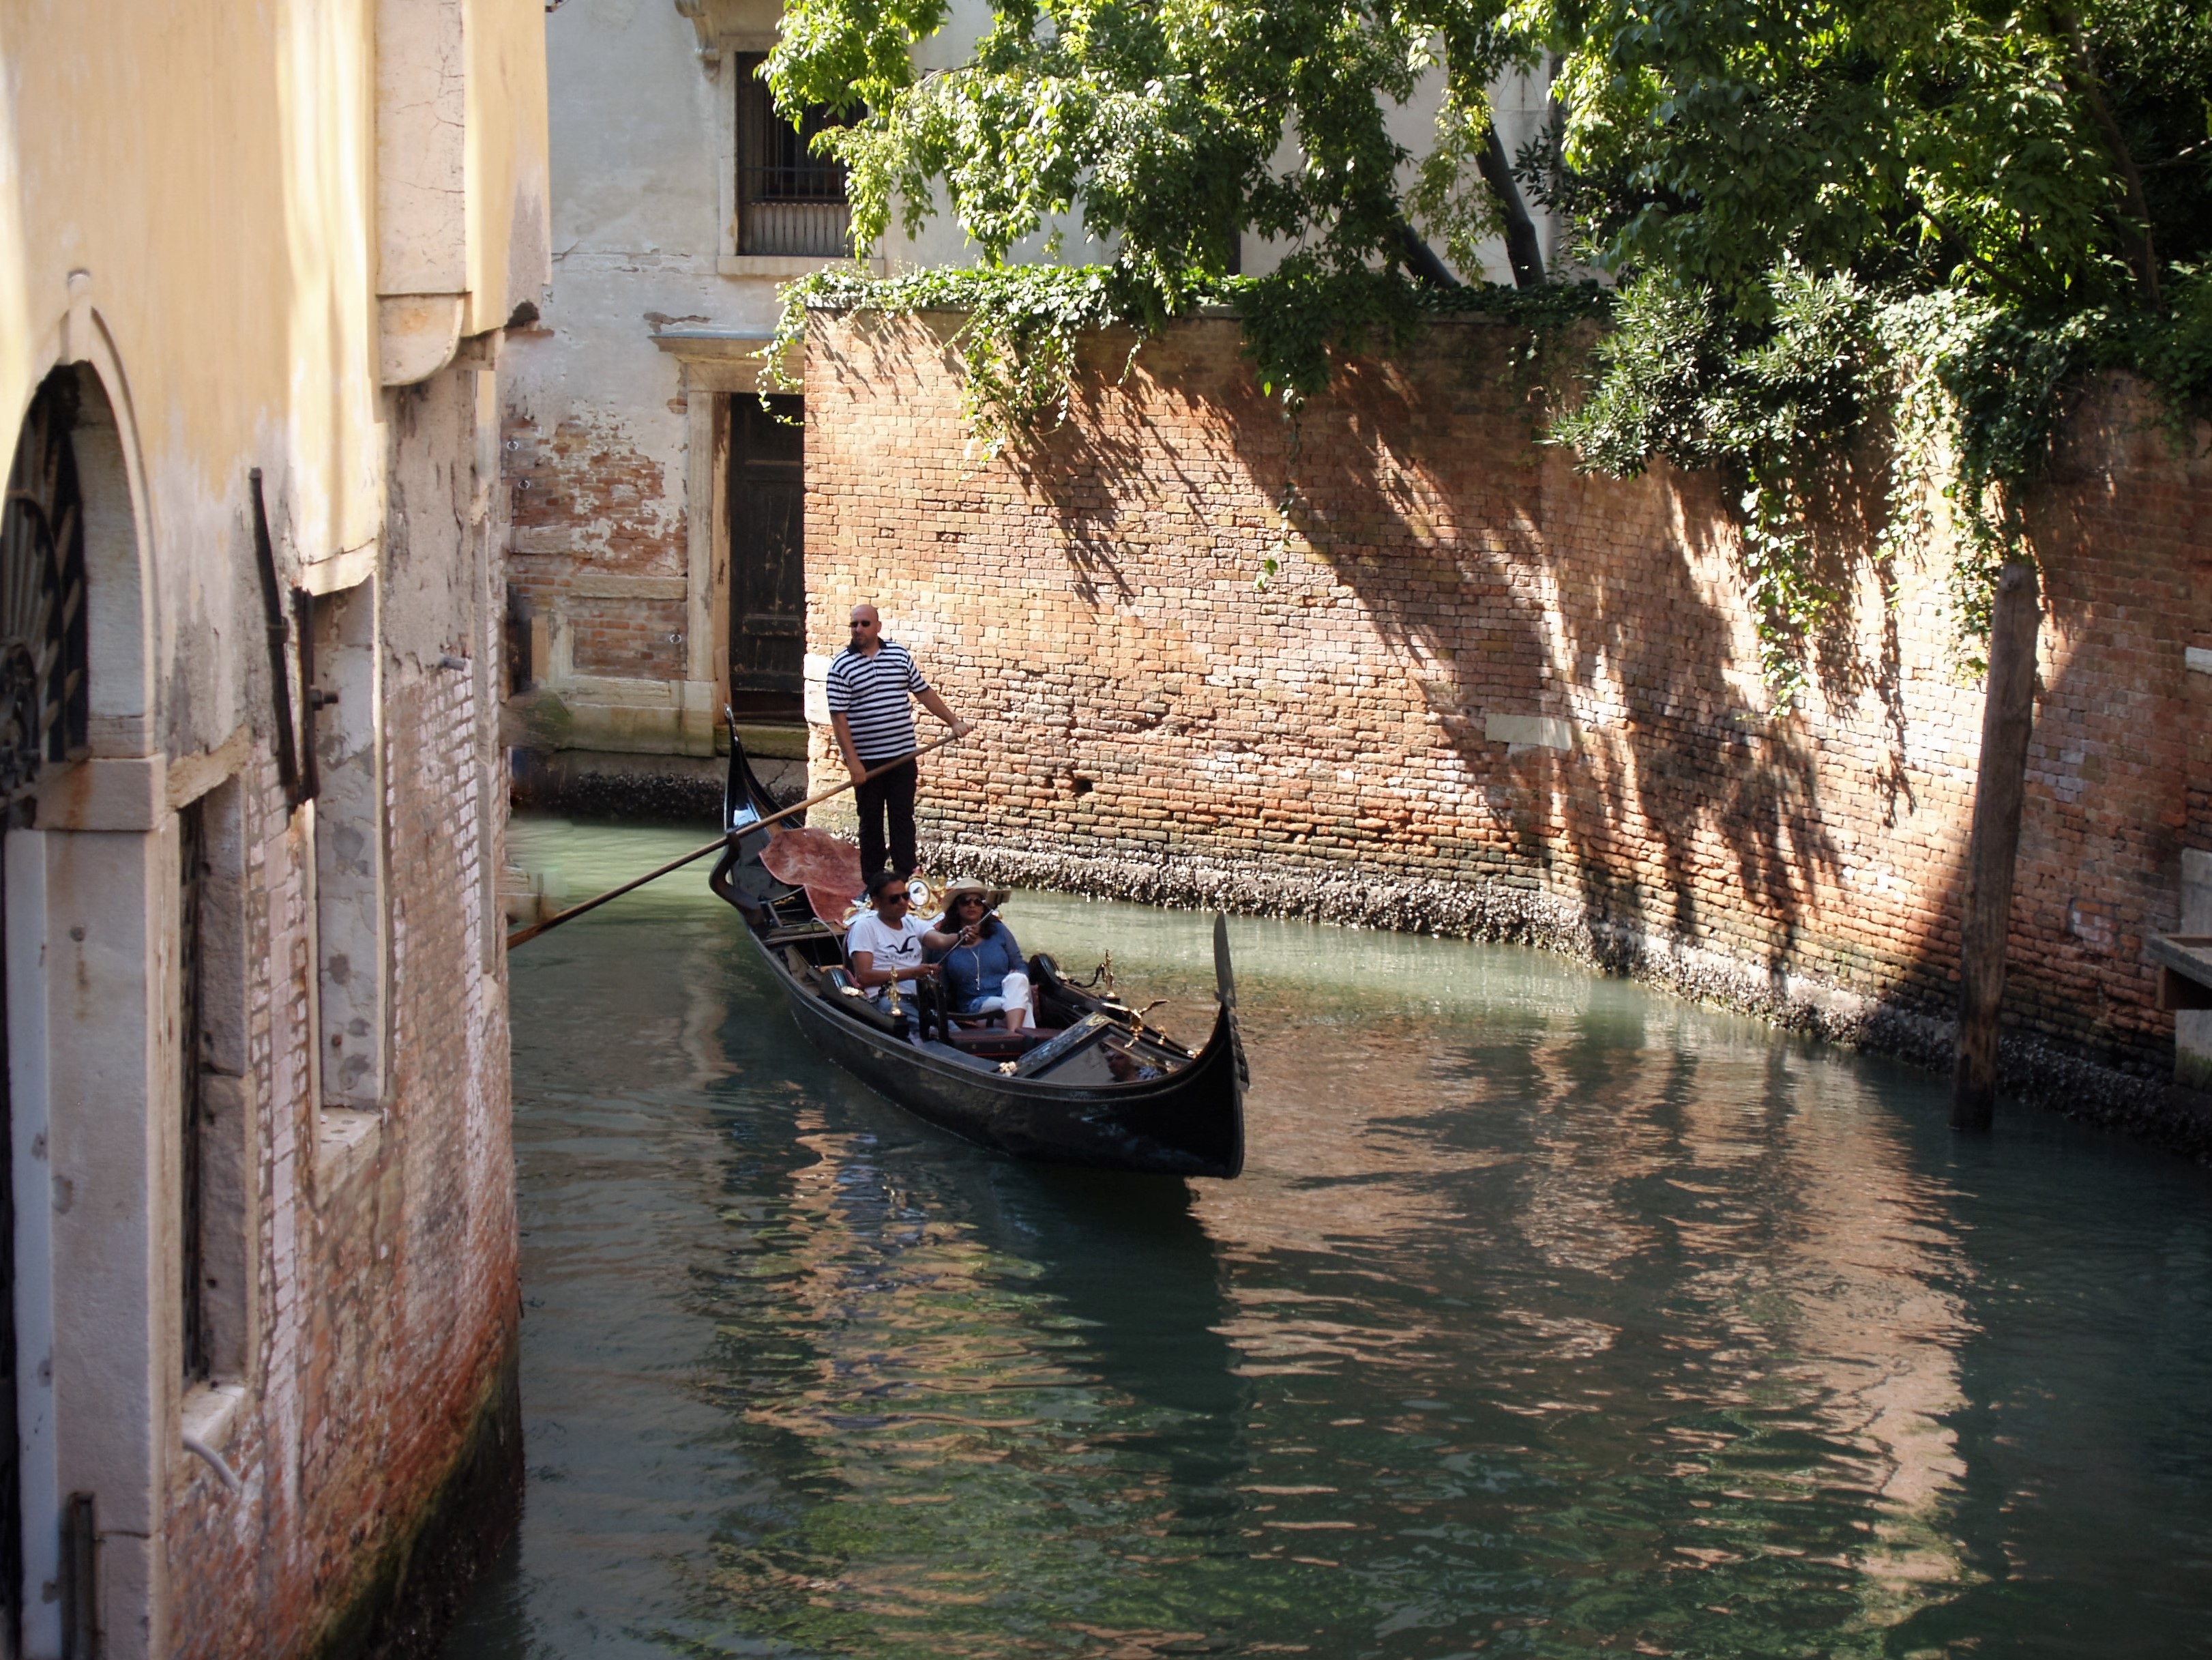
water, boat, river, canal, canoe, vehicle, romantic, italy, venice, tourism, waterway, boating, gondola, watercraft, bardolino